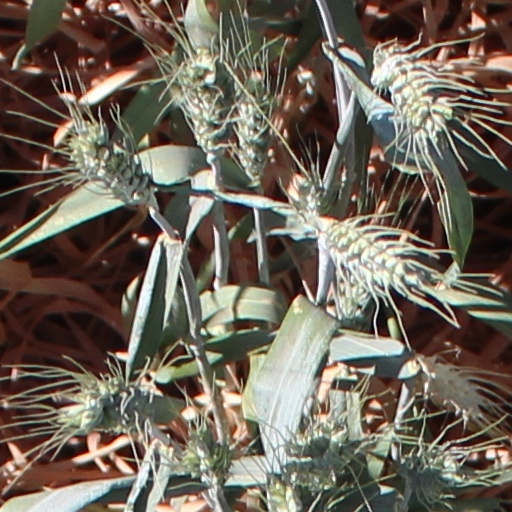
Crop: wheat